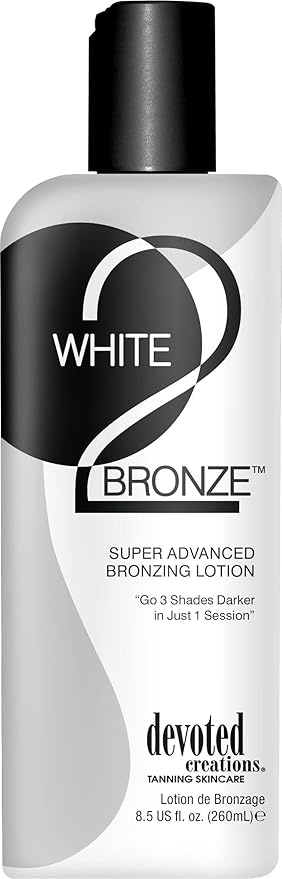
Devoted Creations White 2 Black Supre Advanced Bronzer Tanning Lotion, 8.5 Ounce
Brand: DevotedCreations
About This "Go 3 shades darker in 1 session!" Acai Oil-Powerful fruit oil loaded with antioxidants Hemp Seed oil-Saturates your body and continually restores and replenishes moisture Product Actions: Tan Enhancer, Bronzer Super Advanced Bronzer Fragrance: Autumn Nights Overview Item Form : Oil Skin Type : All Brand : Devoted Creations Product Benefits : Antioxidants,Moisturizing,Replenishing Skin Tone : Medium Deep
Category: Health & Beauty > Personal Care > Cosmetics > Skin Care > Tanning Products > Tanning Oil & Lotions